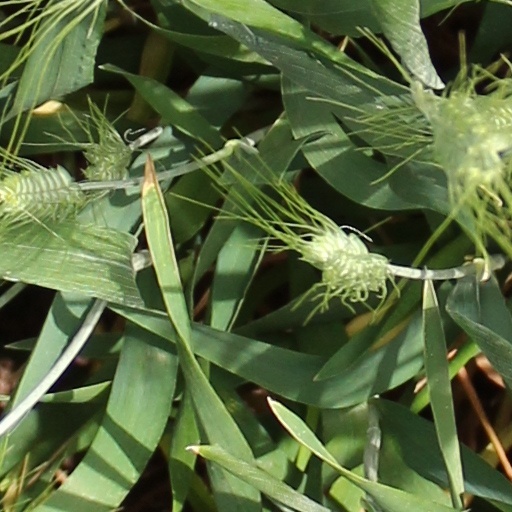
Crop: wheat